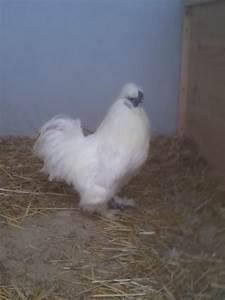
chicken